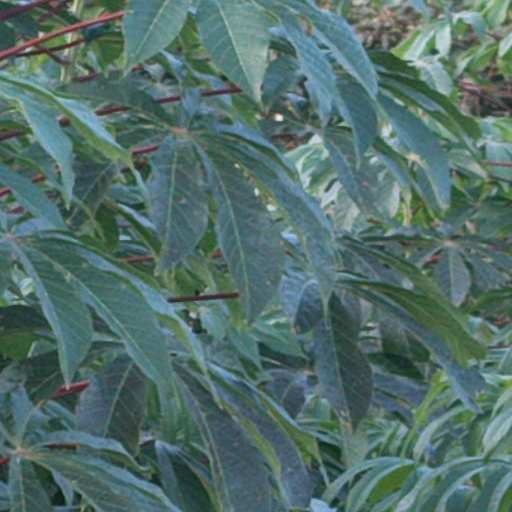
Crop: cassava